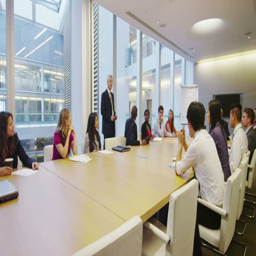
business team in boardroom meeting in a large modern office building